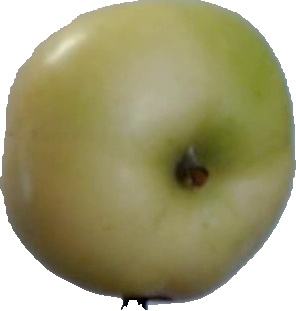
Label: apple_6